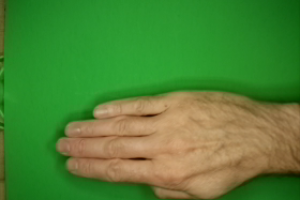
Label: paper